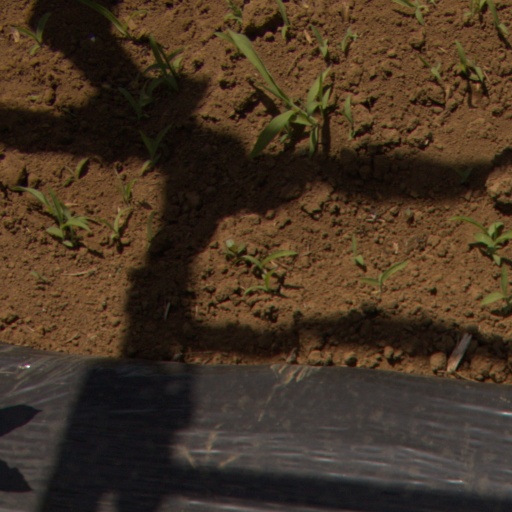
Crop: Jerusalem artichoke